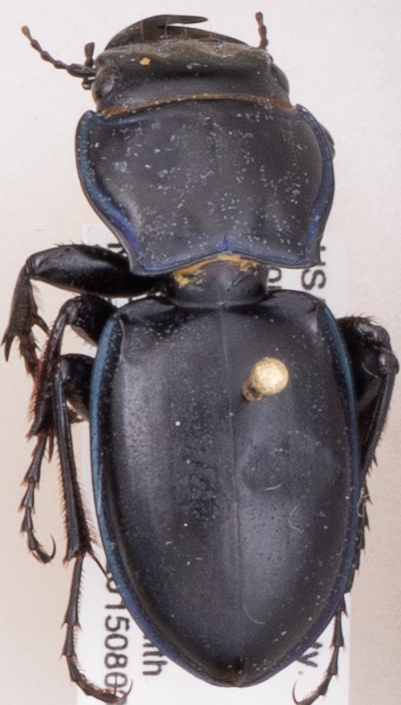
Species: Pasimachus elongatus
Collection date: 2015-08-03
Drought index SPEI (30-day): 1.13
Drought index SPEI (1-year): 0.54
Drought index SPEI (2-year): -0.24